University of the Philippines Madrigal Singers

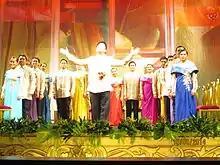
The Philippine Madrigal Singers during their PANORAMA Concert held at Abelardo Hall, UP Diliman, October 9, 2014

In June 1997, under the baton of Professor Andrea O. Veneracion, the Philippine Madrigal Singers came home from their ninth world concert tour, winning the grand prize in the European Grand Prix for Choral Singing (in French, Grand Prix Européen de Chant Choral, commonly abbreviated as European Choral Grand Prix or EGP) in Tours, France, besting five other grand prize winners of the most prestigious choral competitions in Europe: Guido d'Arezzo, Italy; Debrecen, Hungary; Varna, Bulgaria; Gorizia, Italy; and Tolosa, Spain. The Madz displayed a virtuoso performance so moving one juror had to describe the group's music as the "most beautiful sound on earth".